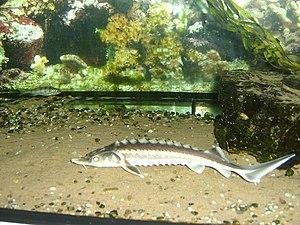
Le genre Acipenser regroupe une vingtaine d'espèces de poissons dulçaquicoles originaires d'Europe, d'Asie ou d'Amérique du Nord appelés esturgeons.